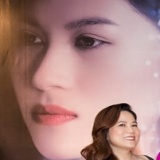
diễn viên Ngọc Thanh Tâm